Wewelsburg

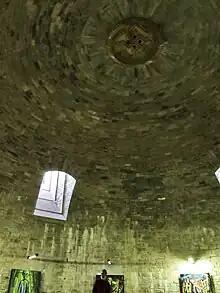
The Crypt or ritual dungeon in the north tower in Wewelsburg Castle. The Swastika symbol in the capstone of the ceiling is still present.

Where a primary cistern was originally located, a vault after the model of Mycenaean domed tombs was hewn into the rock, possibly to serve as some kind of commemoration of the dead. The room is unfinished. The floor was lowered 4.80 meters. The foundation of the tower was firmed with concrete, and a gas pipe leading to the centre was embedded, suggesting that an eternal flame was probably planned for the centre of this space. Twelve pedestals were placed around the perimeter, each with a wall niche above it; the purpose is unknown.